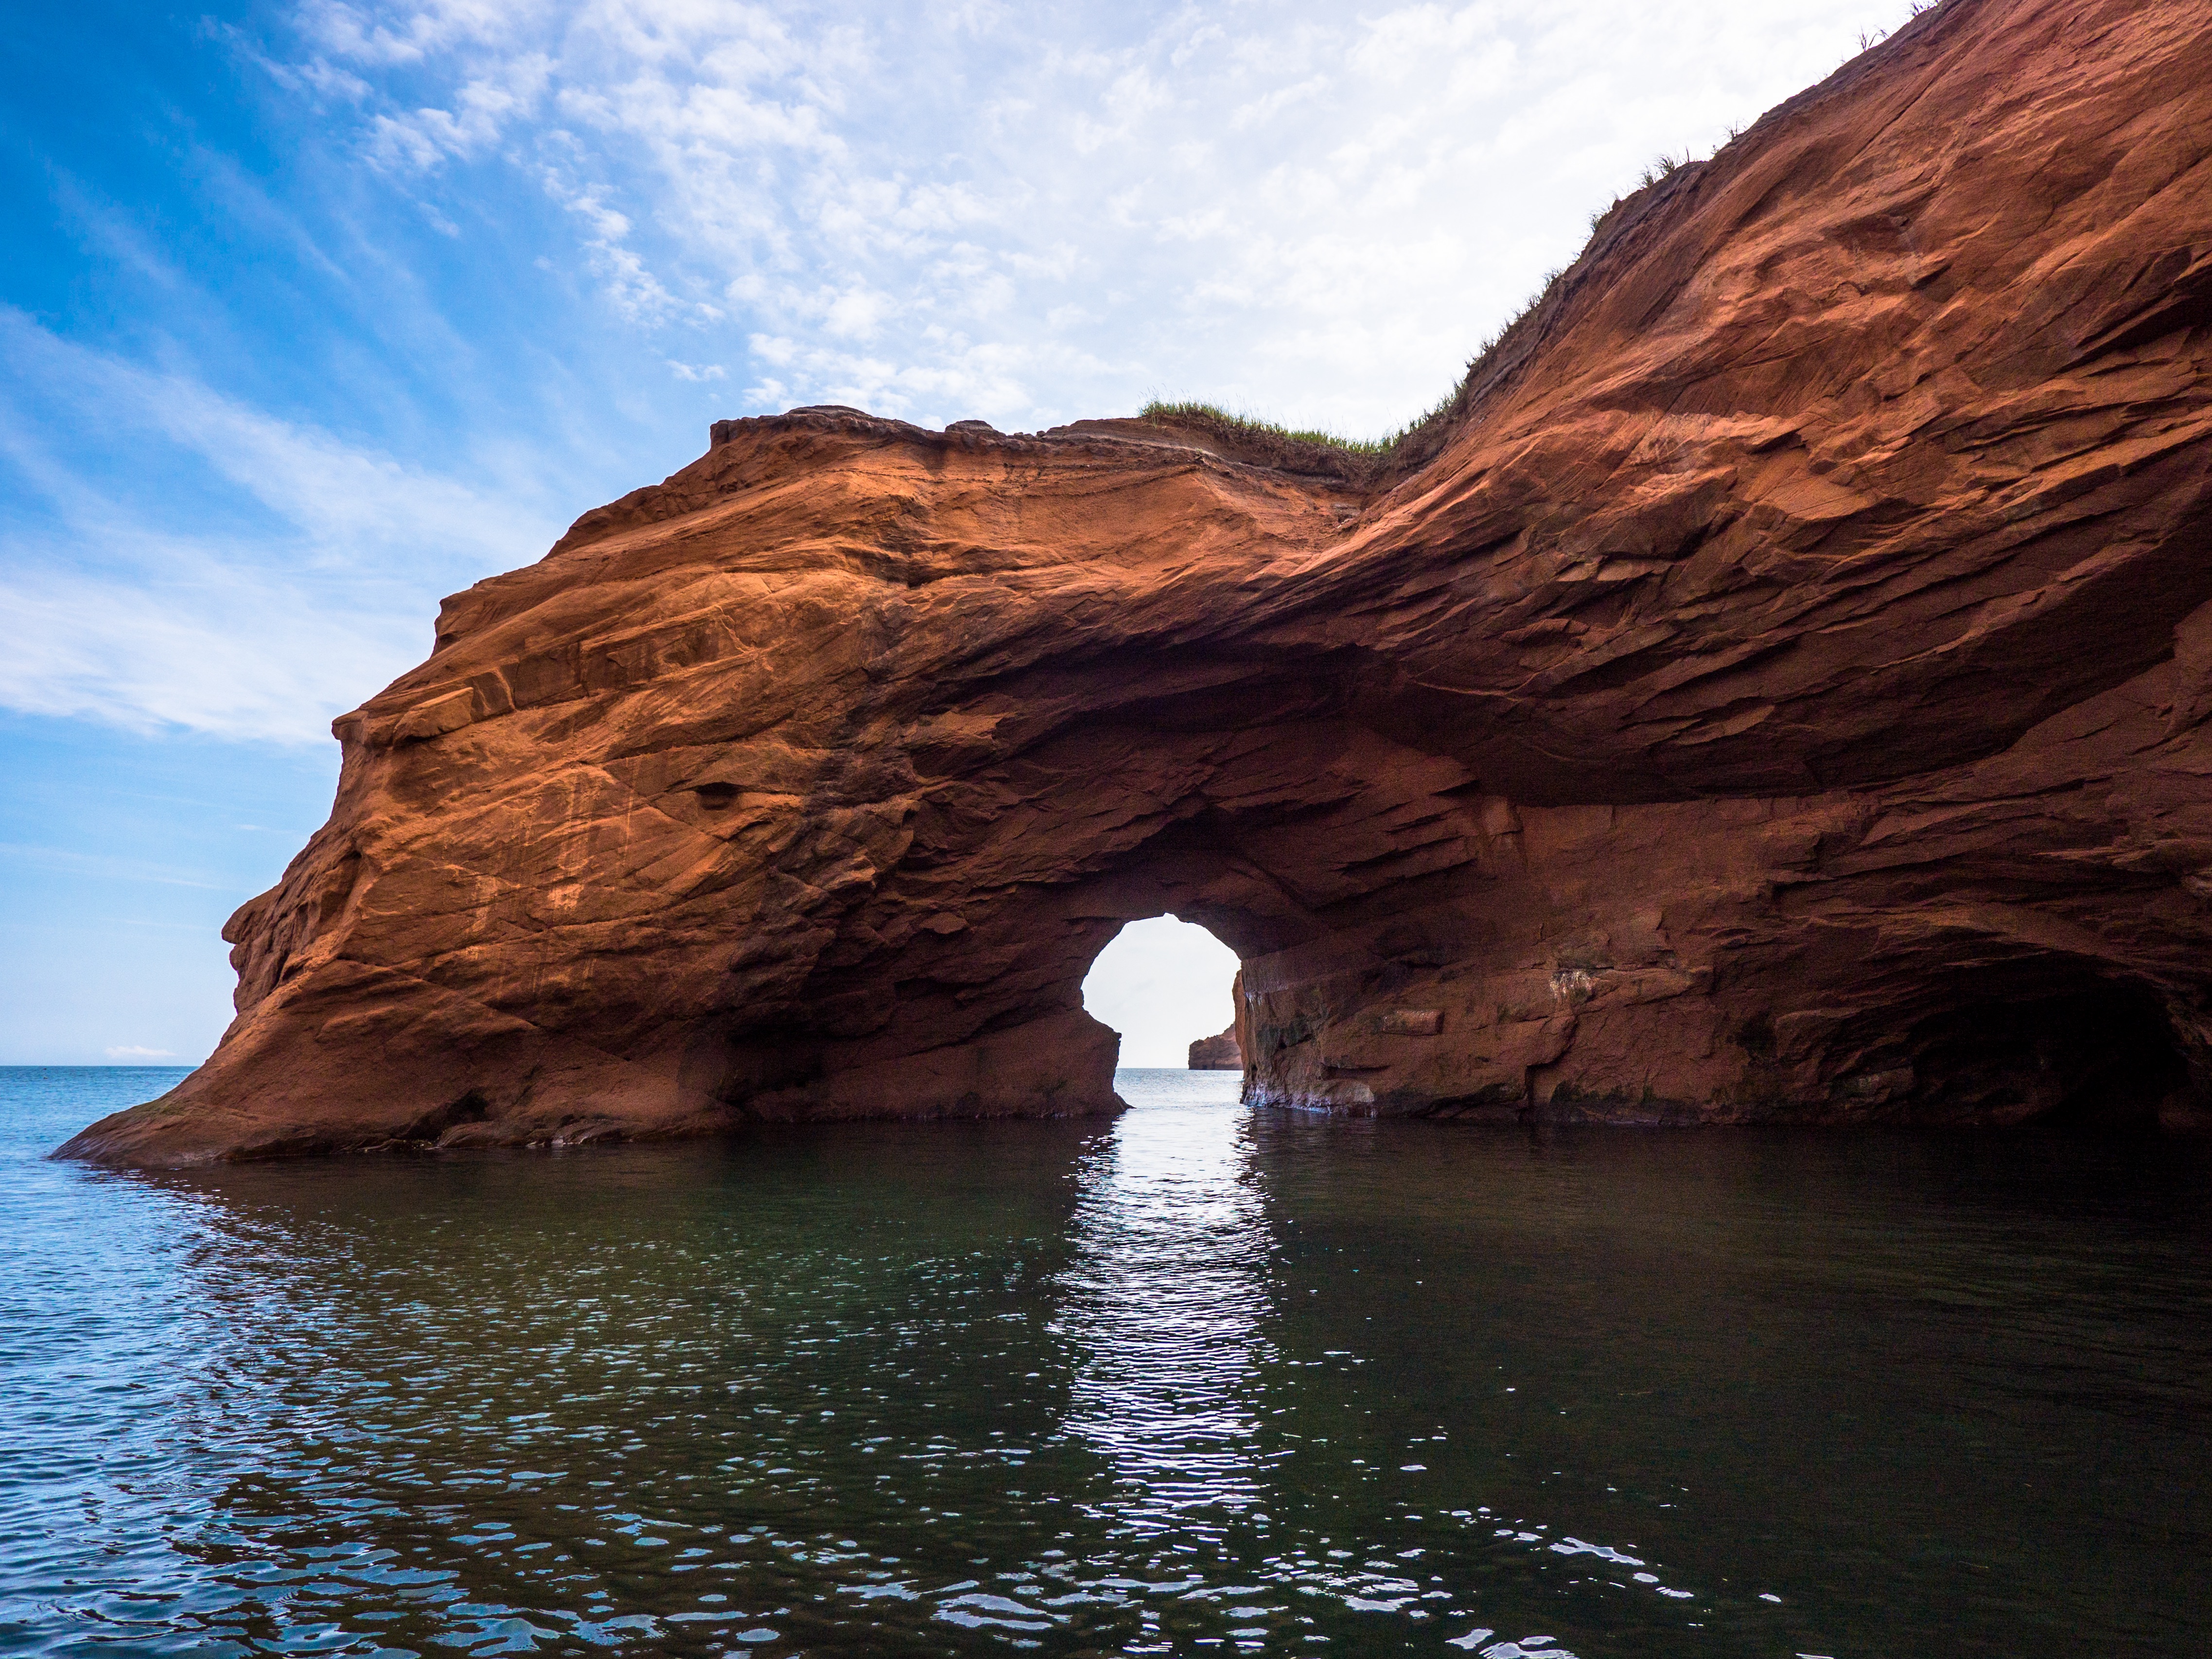
sea, coast, rock, ocean, river, formation, cliff, arch, reflection, bay, terrain, body of water, cape, wadi, landform, natural arch, sea cave, geographical feature